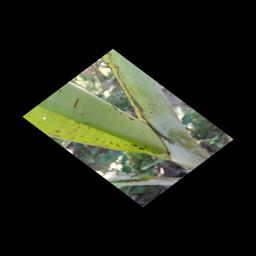
Label: BANANA APHIDS